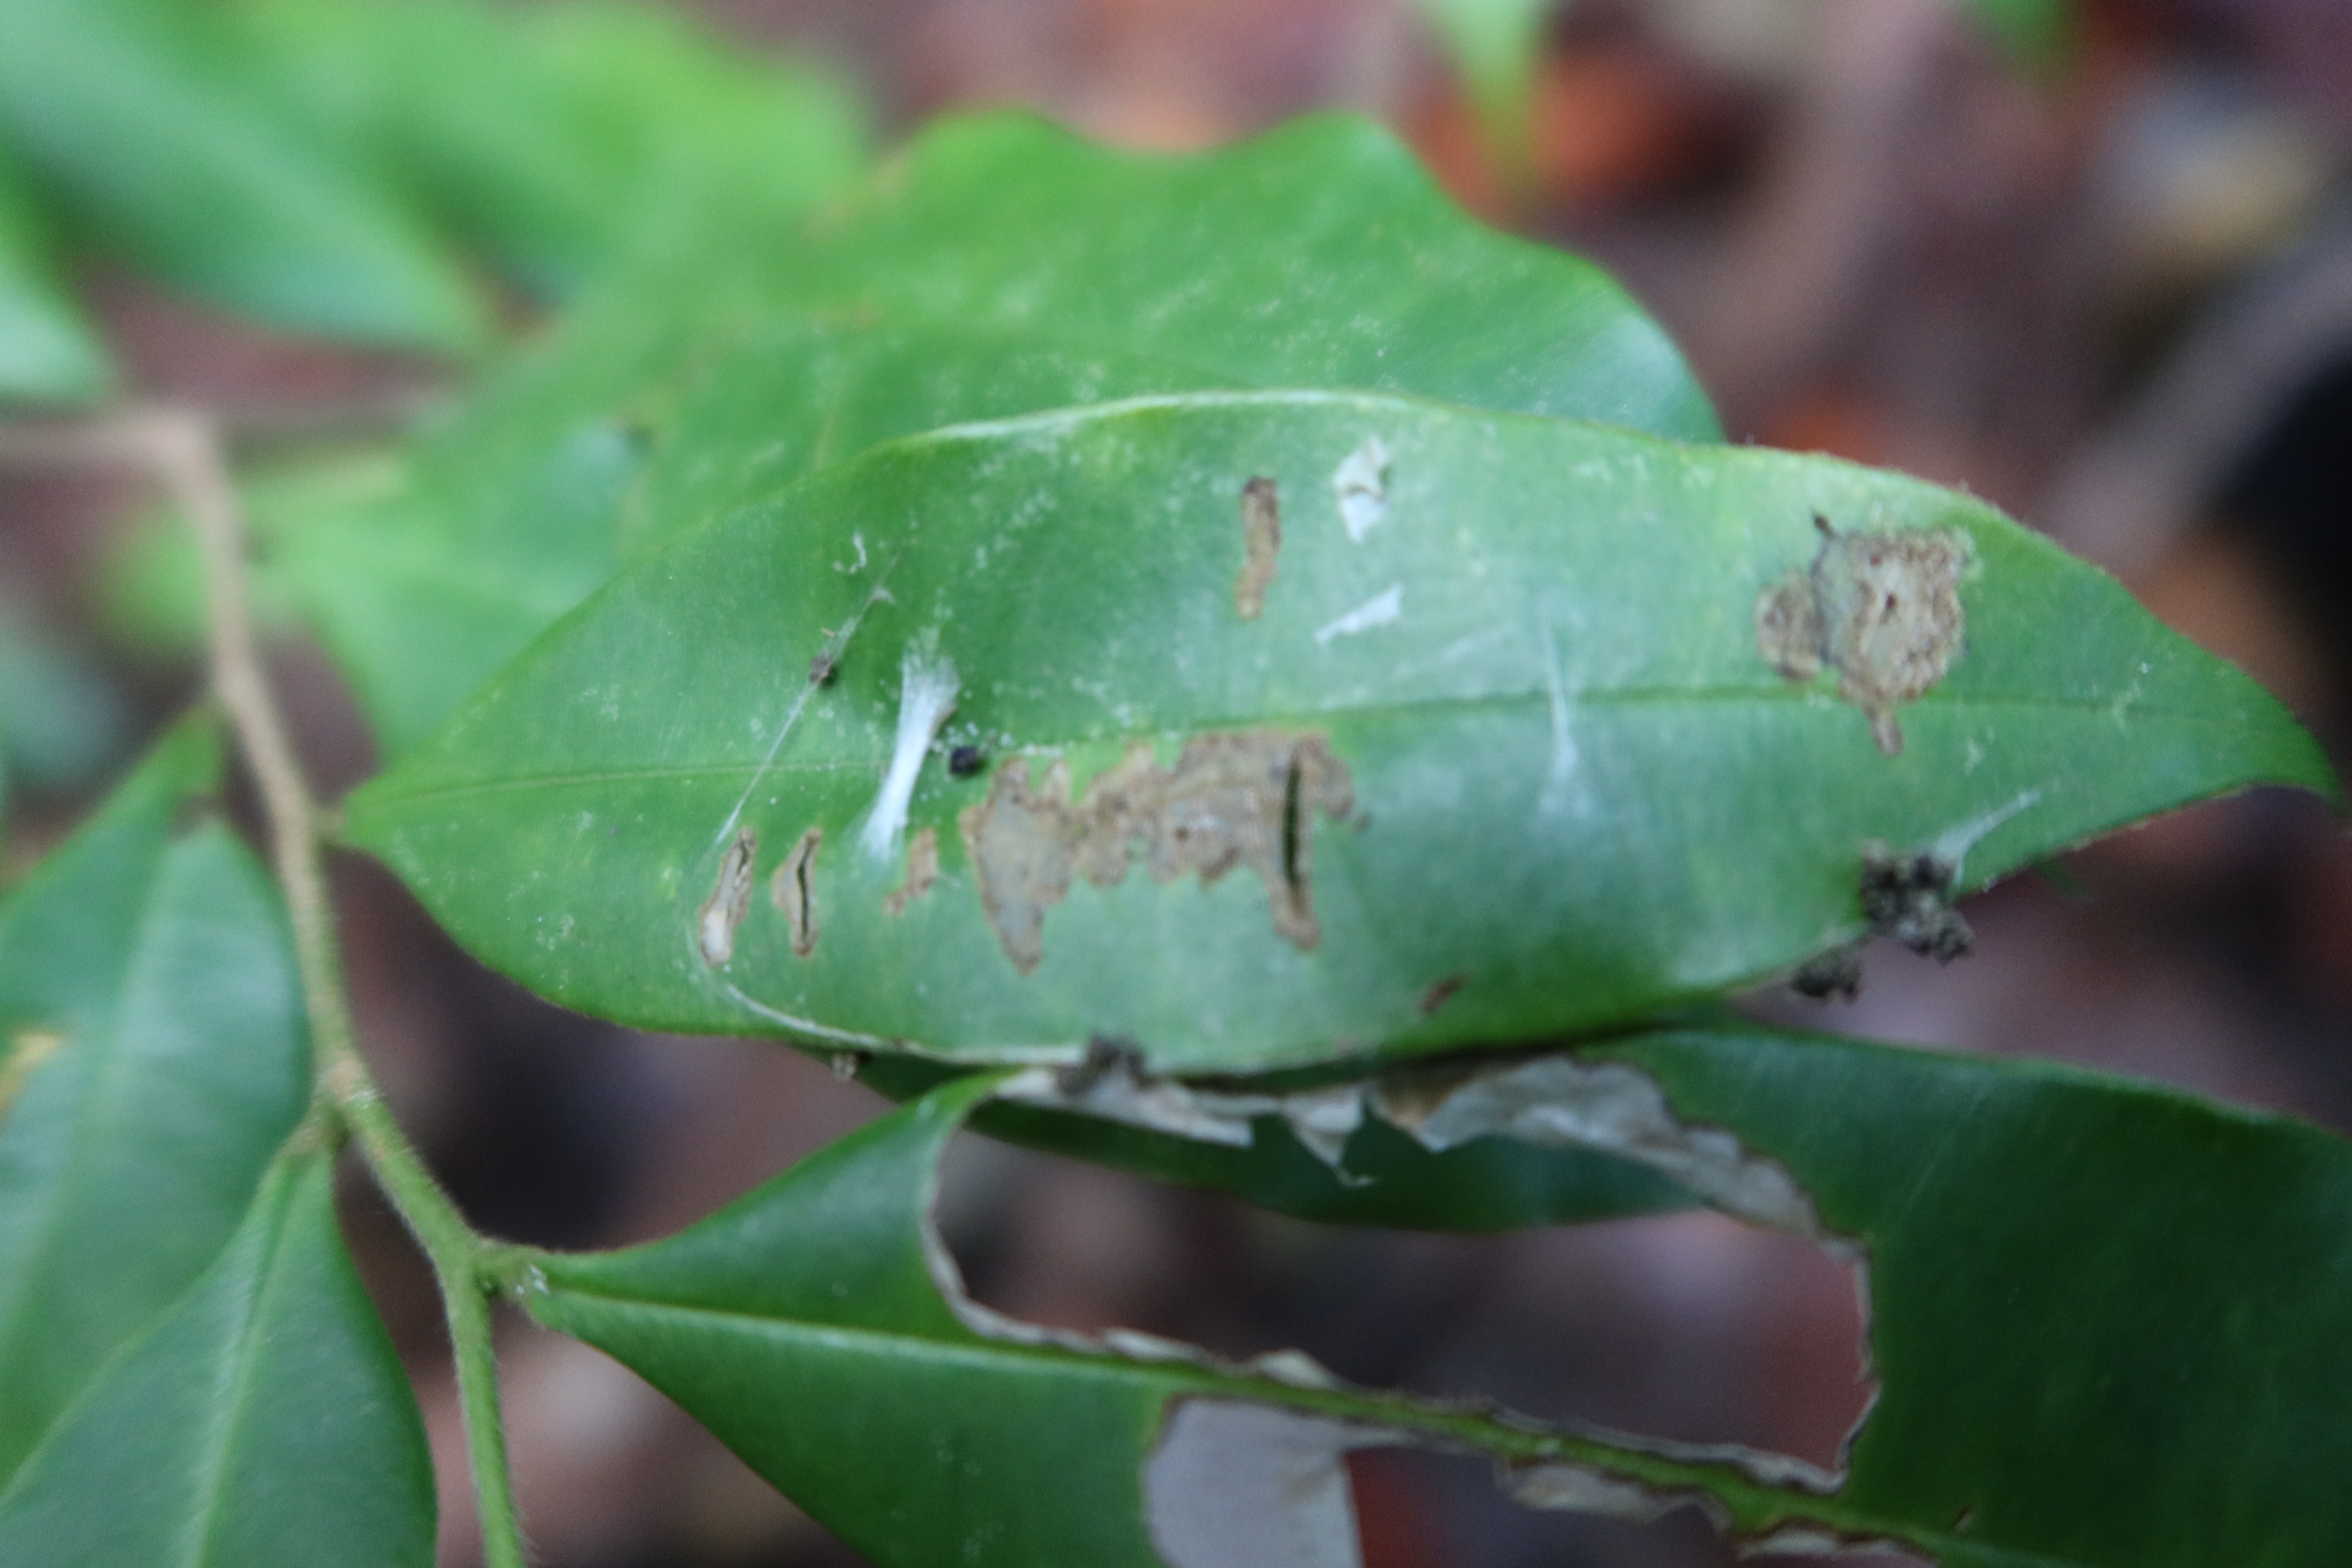
Label: Mealy bugs